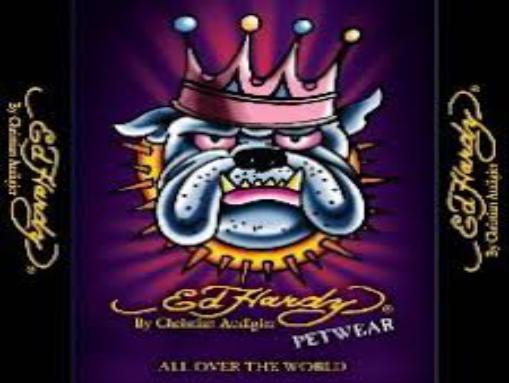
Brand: Ed Hardy
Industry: Clothes